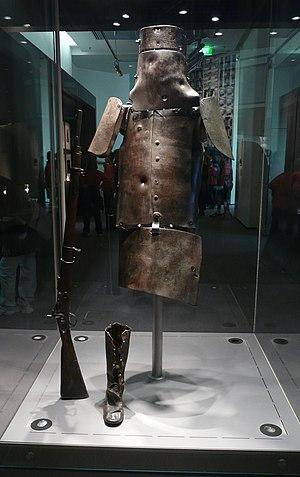
Edward Kelly, dit Ned Kelly est né à Beveridge en Victoria en décembre 1854 ou juin 1855 selon certains historiens et exécuté le 11 novembre 1880 à Melbourne. Il était un célèbre bushranger, considéré par les uns comme un tueur de policiers de sang-froid et par d'autres comme une icône populaire, tant pour son côté Robin des Bois moderne, que pour sa résistance face aux classes dirigeantes anglo-australiennes et à l’abus de pouvoir des autorités.